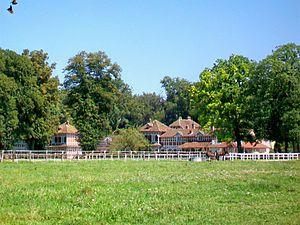
Le haras de Plaisance, au hameau du Plessis-Chamant, à la lisière sud de la forêt d'Halatte.
Le château du Plessis-Chamant est un ancien château, situé sur la commune de Chamant, dans le département de l'Oise, détruit en 1960.
Chamant est une commune française située dans le département de l'Oise en région Hauts-de-France.
Cet article recense les sites protégés de l'Oise, en France.